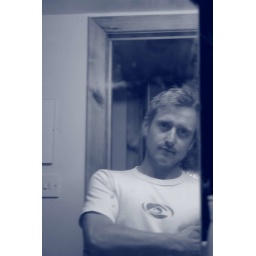
taken with the blue filter over black and white, shooting into a mirror.